Rialto building group, Melbourne

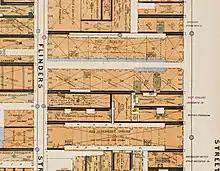
Map of Rialto Group buildings from 1923

The group of buildings was built within a short period of time, for different owners by different architects. The Record Chambers and New Zealand Chambers were both built in 1887, followed by the Olderfleet in 1890, and the Winfield and Rialto buildings in 1891. The two ends, Olderfleet and Rialto, were both built for the same developer, Patrick McCaughan, by the same architect William Pitt, both in Gothic Revival style, and both stretched back to Flinders Lane with a front office portion, and storerooms to the rear over multiple levels.